Robert White (attorney general)

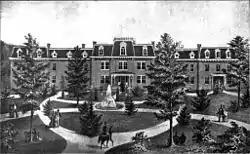
A black and white engraving of the West Virginia Schools for the Deaf and Blind and its campus front lawn

On May 15, 1869, nine members of the Romney Literary Society, including White, commenced an effort to revive the society's activities and reconstitute its library, which had been destroyed during the war. When the state of West Virginia first founded an institution for deaf and blind students, White helped to pass the legislative act that established the West Virginia Schools for the Deaf and Blind. On April 20, 1870, during a meeting of the schools' Board of Regents, in Wheeling, White and Andrew Wodrow Kercheval were sent by the Romney Literary Society to make a formal offer of the Romney Classical Institute buildings and grounds to the board. Through White's efforts, the school was established on the former campus of the Romney Classical Institute in Romney, where it remains as of 2015.